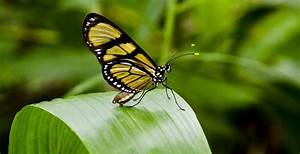
Label: farfalla